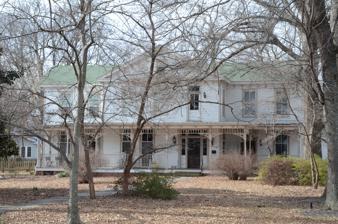
Building: Edward Taylor McConnell House
Country: United States of America
Year built: 1869
Historic house in Arkansas, United States United States historic place Edward Taylor McConnell House U.S. National Register of Historic Places Location in Arkansas Show map of Arkansas Location in United States Show map of the United States Location 302 S. Fulton St., Clarksville, Arkansas Coordinates 35°28′9″N 93°27′57″W / 35.46917°N 93.46583°W / 35.46917; -93.46583 Area 1.3 acres (0.53 ha) Built 1869 ( 1869 ) Architectural style Folk Victorian NRHP reference No. 01000485 Added to NRHP May 10, 2001 The Edward Taylor McConnell House is a historic house at 302 South Fulton Street in Clarksville, Arkansas .  It is a two-story wood-frame structure, built in 1869 for use as a school and Masonic lodge.  It was enlarged in 1876 for conversion to a private residence, and given Folk Victorian style, notably in the delicate spindlework of its front porch.  The latter work was done for Edward Taylor McConnell, a prominent local businessman and figure in the Brooks-Baxter War . The house was listed on the National Register of Historic Places in 2001. See also National Register of Historic Places listings in Johnson County, Arkansas References